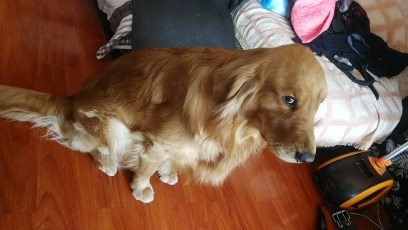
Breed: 5355-n000126-golden_retriever